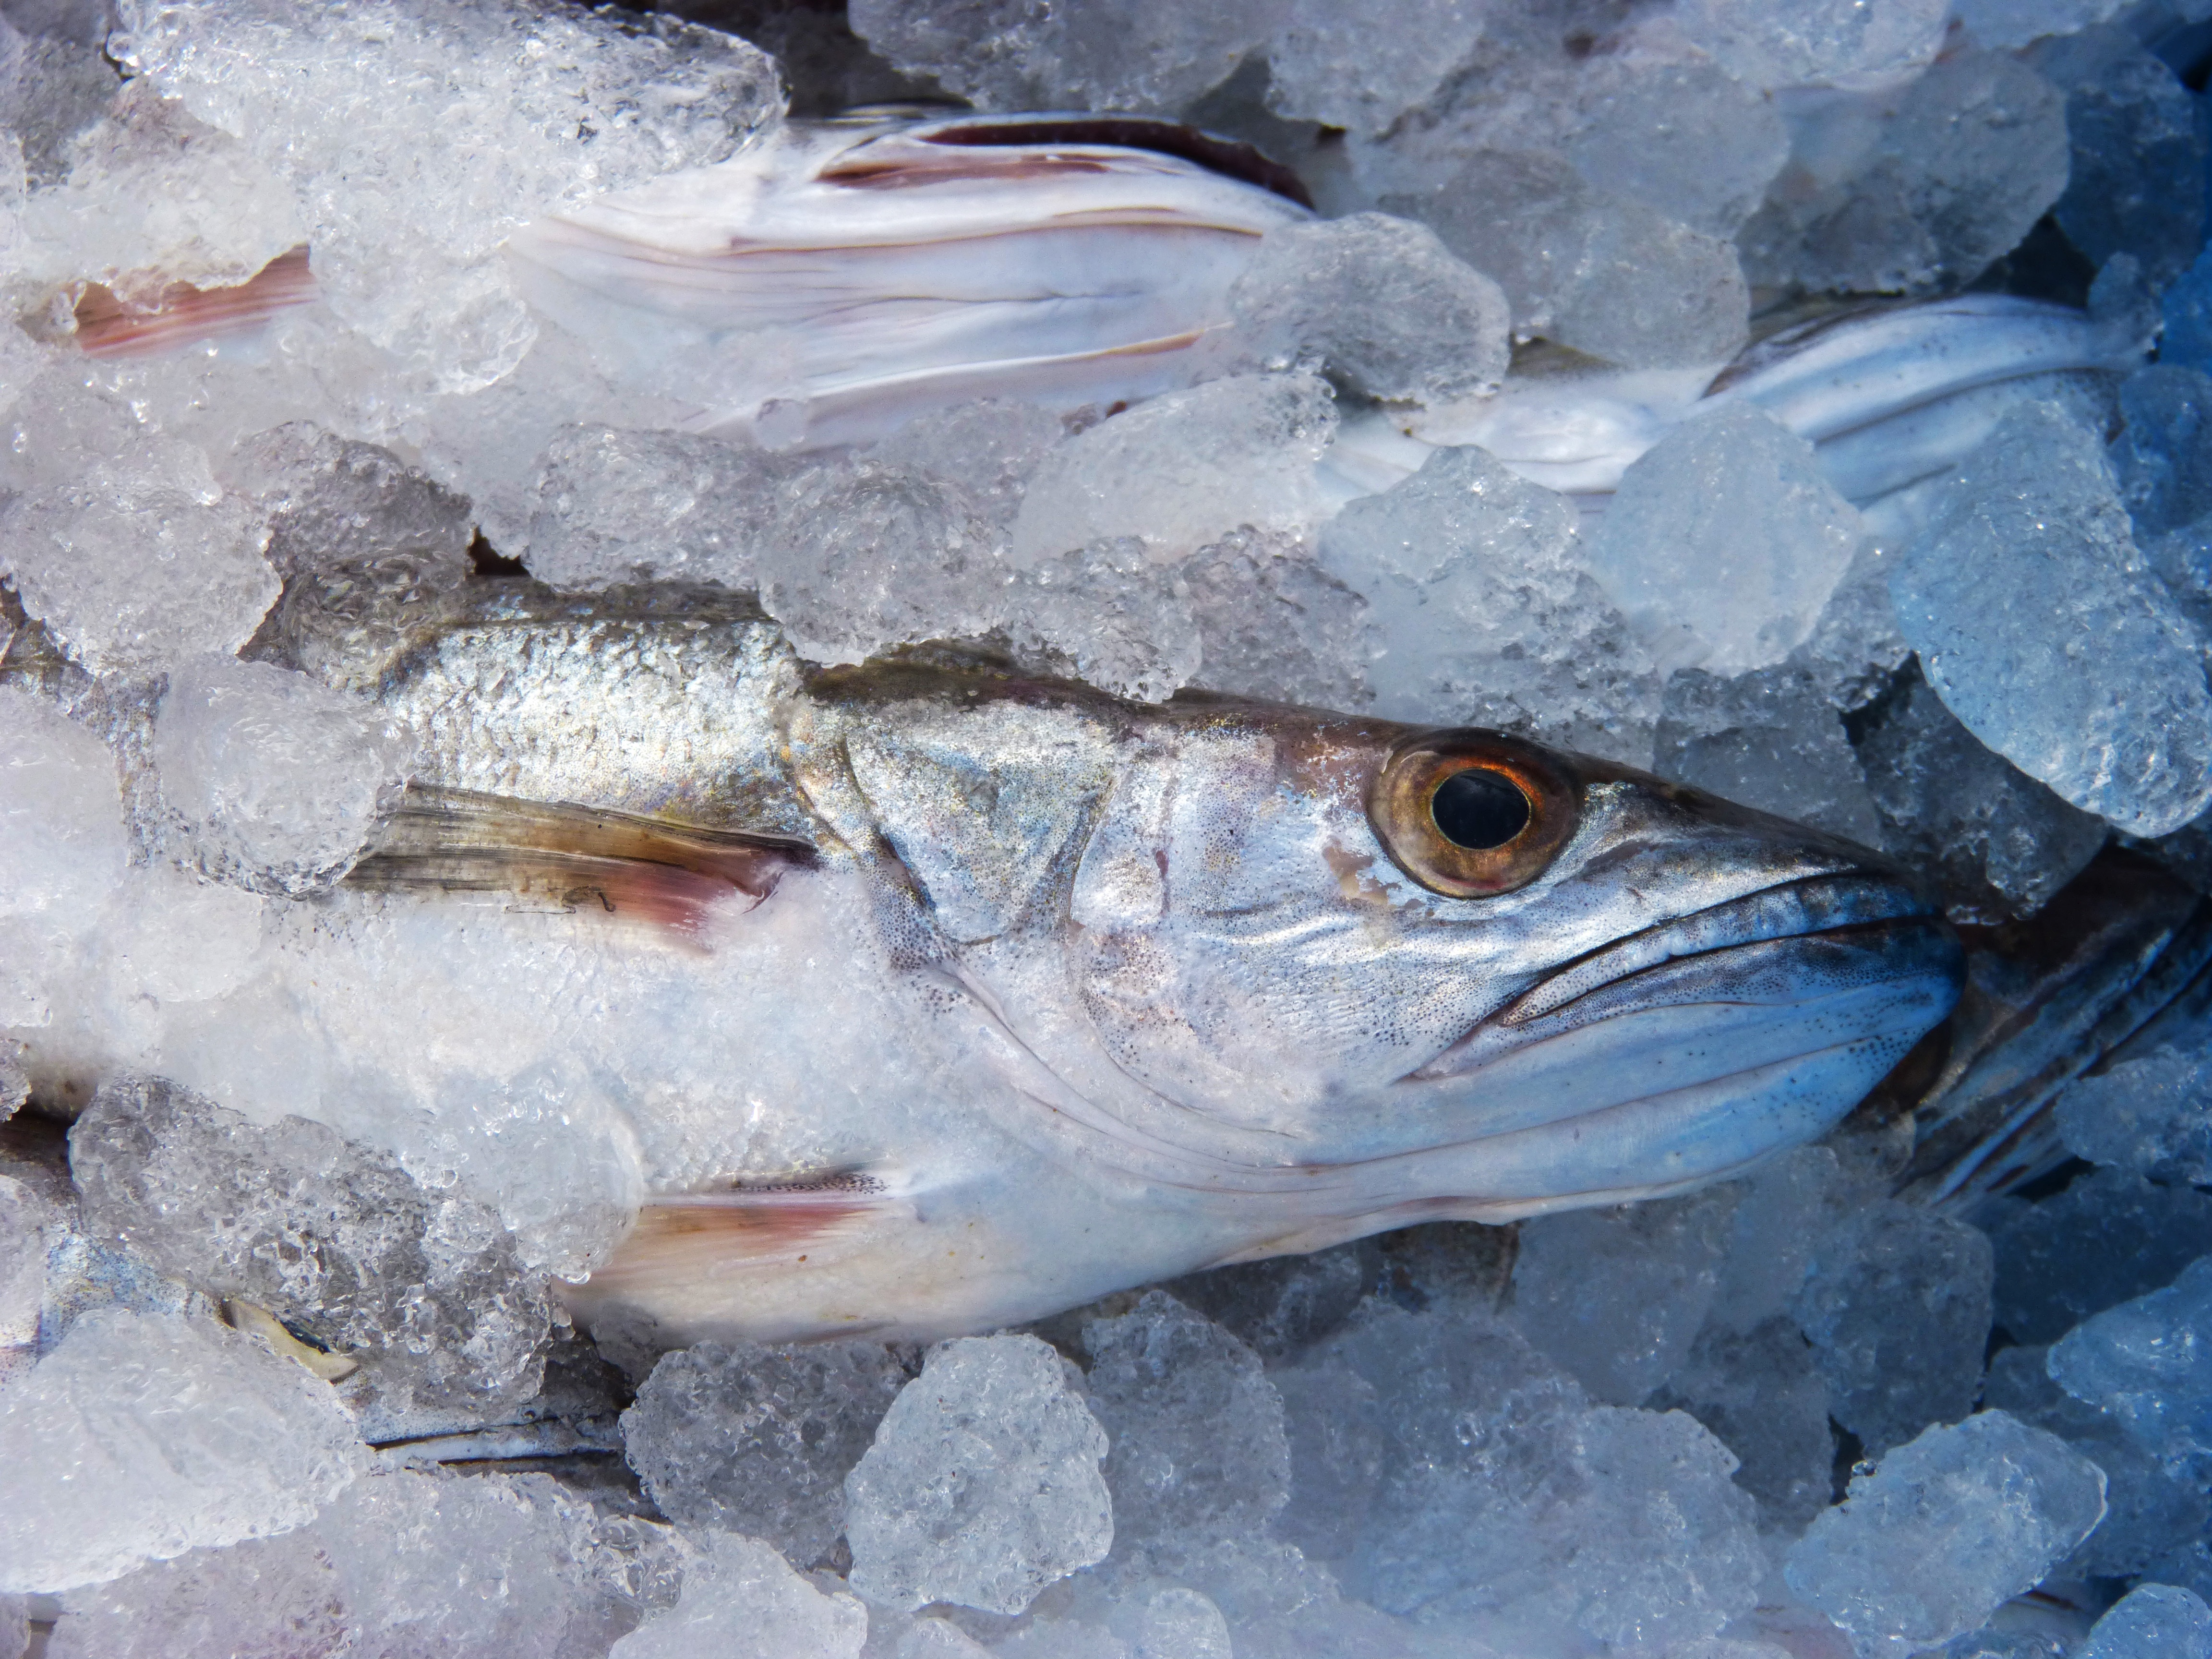
fish, bass, trout, cod, fish shop, fresh fish, hake, marine biology, barramundi, maira